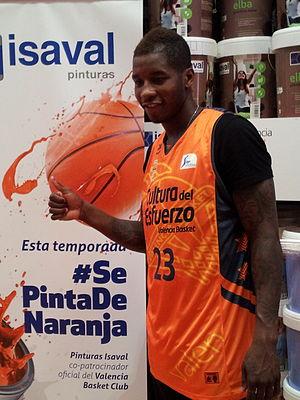
Le Basket Club Maritime Gravelines Dunkerque Grand Littoral, couramment abrégé en BCM Gravelines Dunkerque ou plus simplement en BCM, est un club professionnel de basket-ball français fondé en 1984 et basé à Gravelines. Il compte à son palmarès une victoire en Coupe de France, obtenue en 2005, et une autre lors de la Semaine des As, acquise en 2011. Il a aussi remporté, le 17 février 2013, la toute première Leaders Cup de basket-ball.